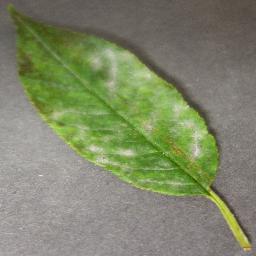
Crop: cherry
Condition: (including_sour)_powdery_mildew